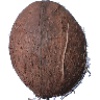
Label: Cocos 1